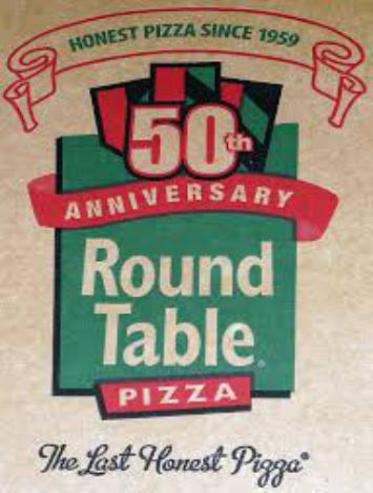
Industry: Food